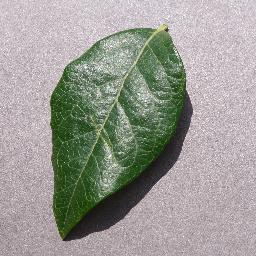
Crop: blueberry
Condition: healthy